Answer in natural language. Estimate the real world distances between objects in the image. Which object is closer to black colour countertop lx, black modern high-back chair or blue translucent garbage bag? Choose between the following options: blue translucent garbage bag or black modern high-back chair
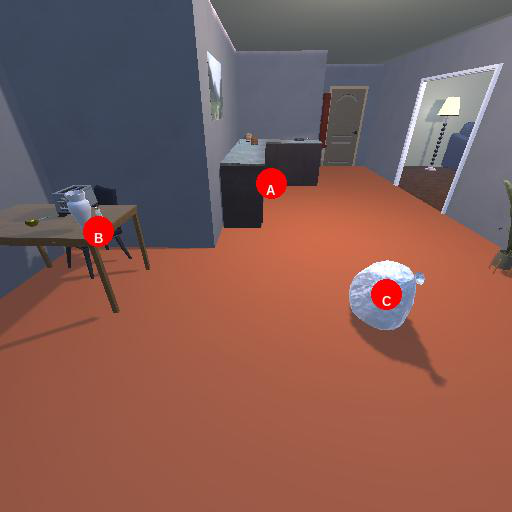
<answer>black modern high-back chair</answer>